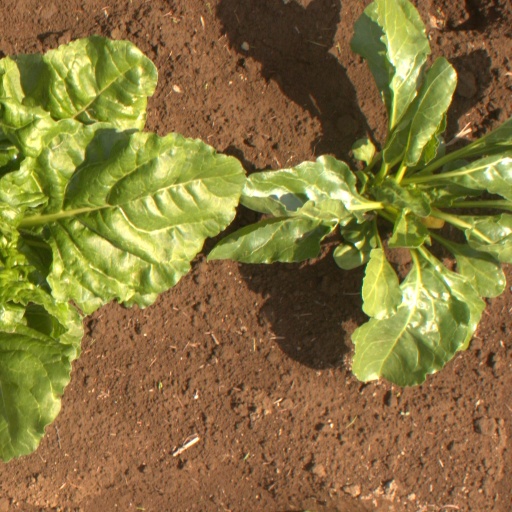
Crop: sugar beet